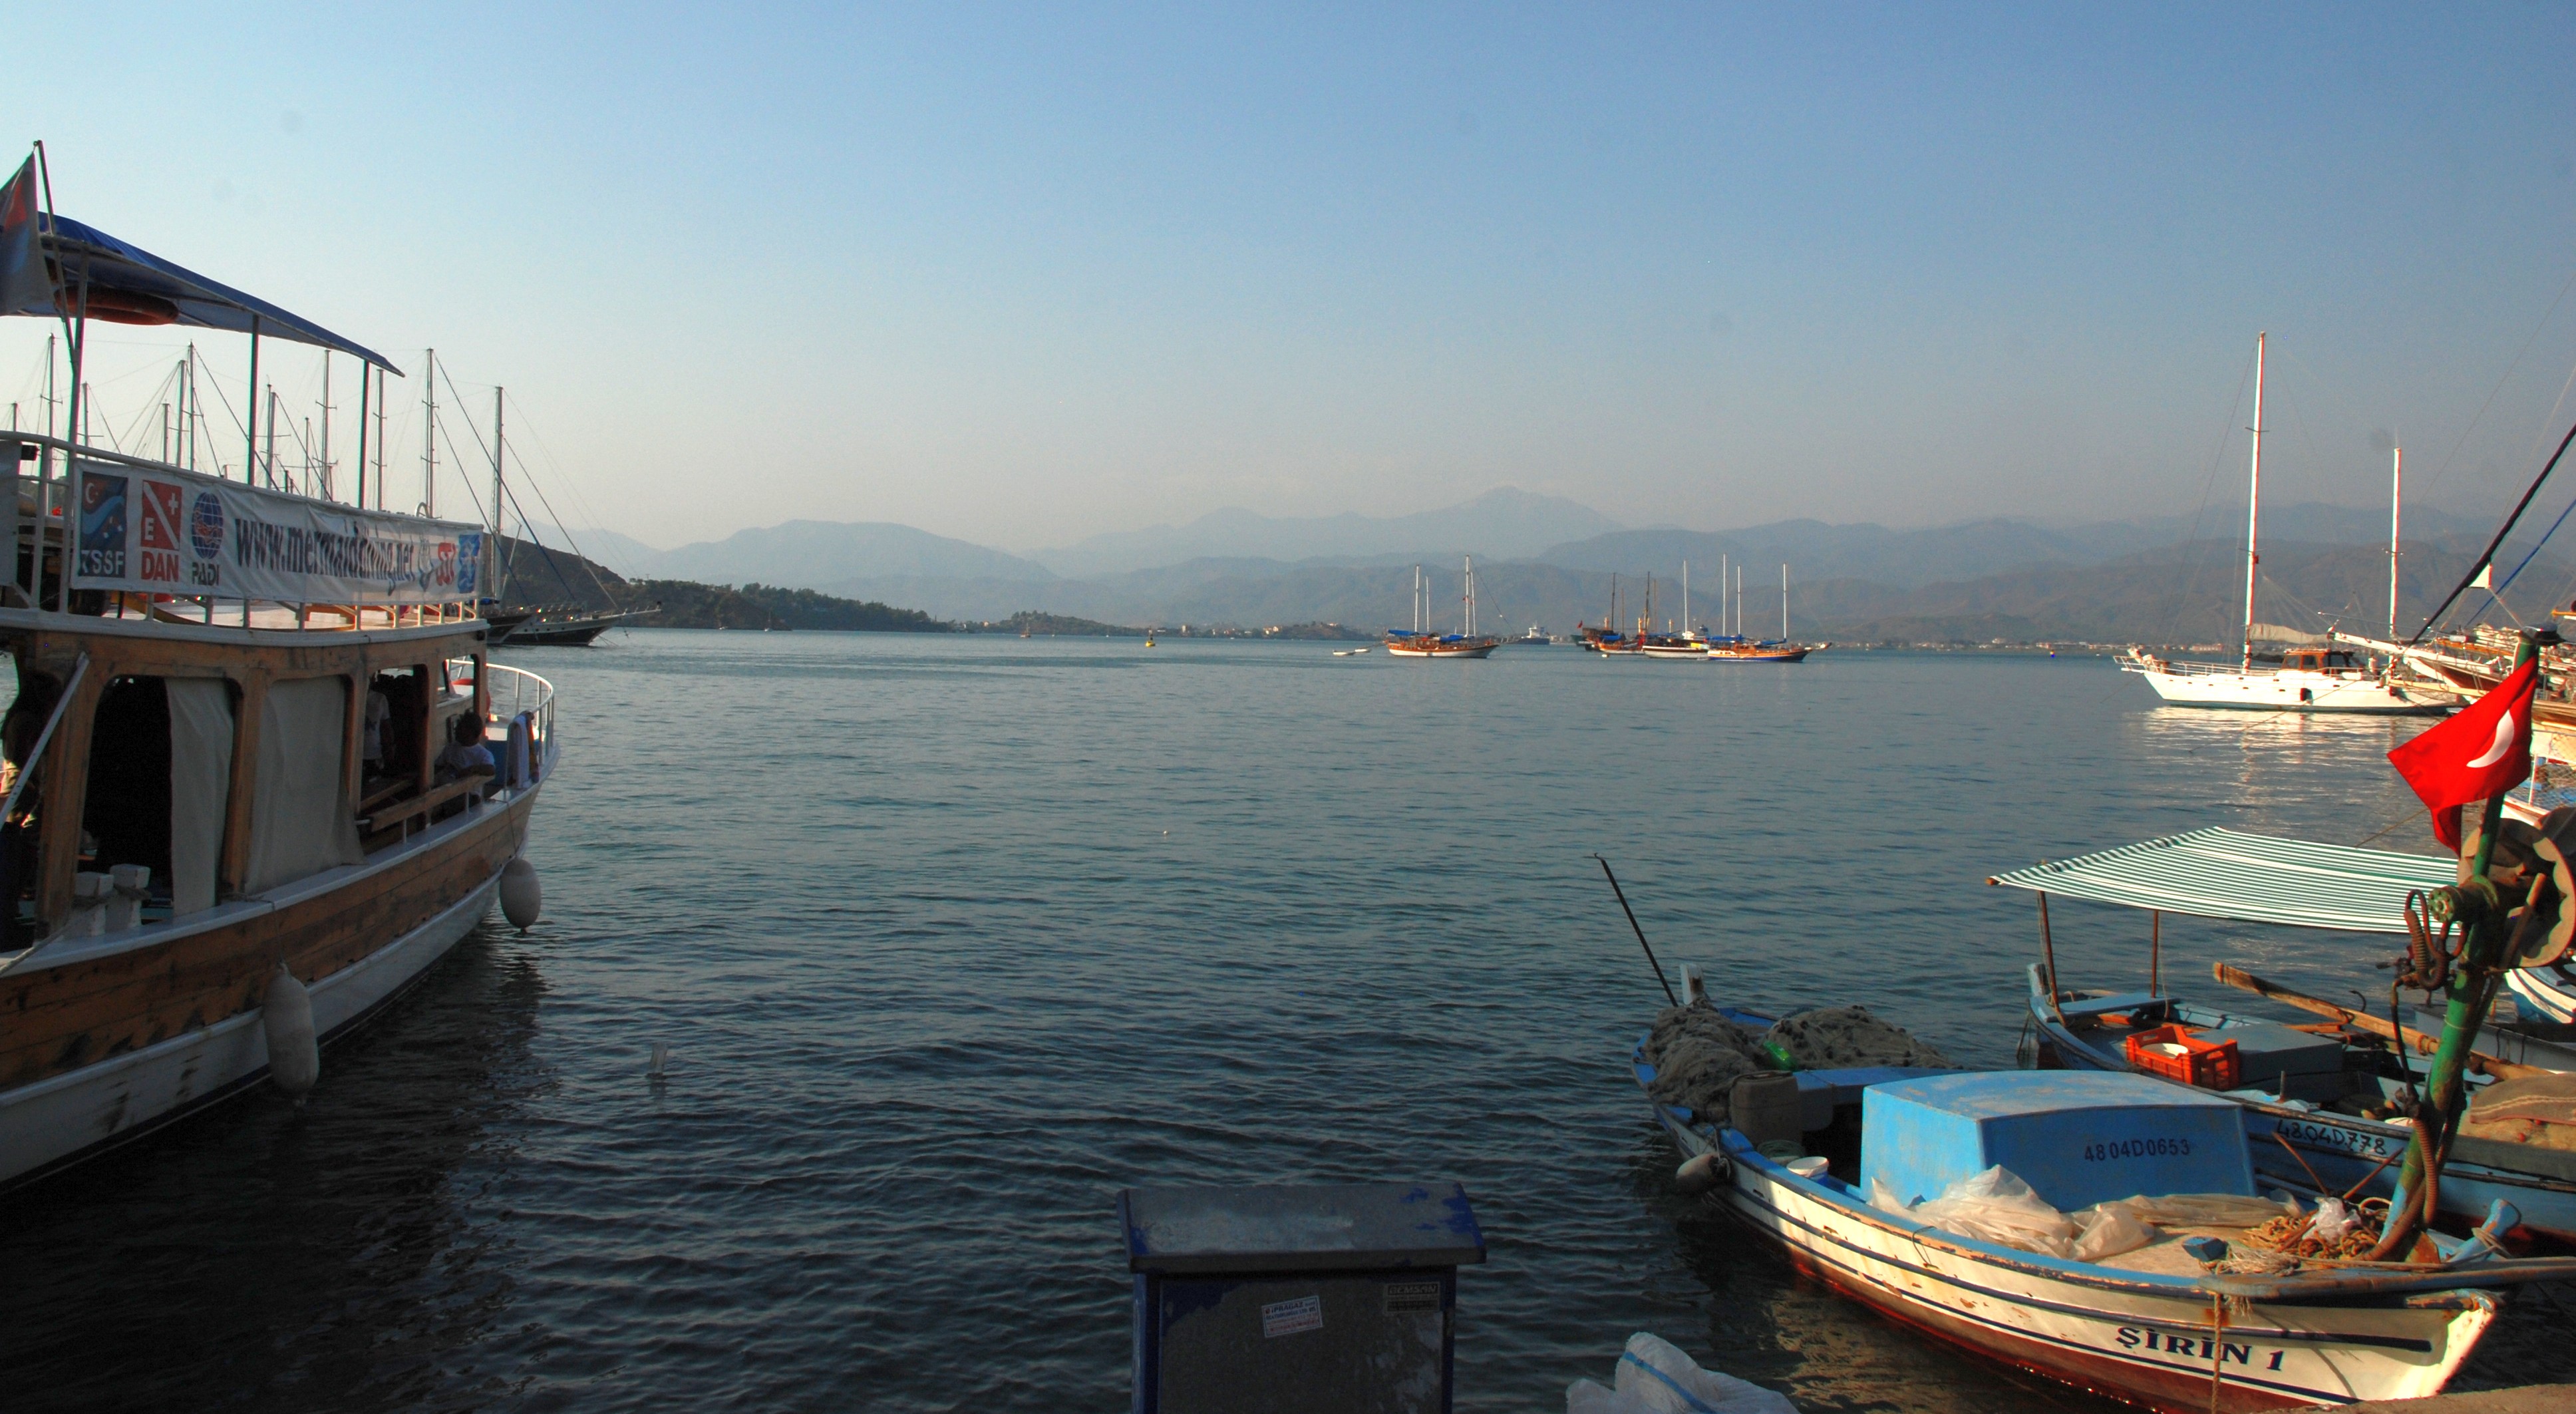
sea, coast, dock, boat, city, cityscape, vacation, vehicle, bay, harbor, marina, port, nikon, waterway, ferry, boating, turkey, channel, d80, cityscapes, watercraft, turkei, nikond80, turkiye, turquia, turchia, fethiye